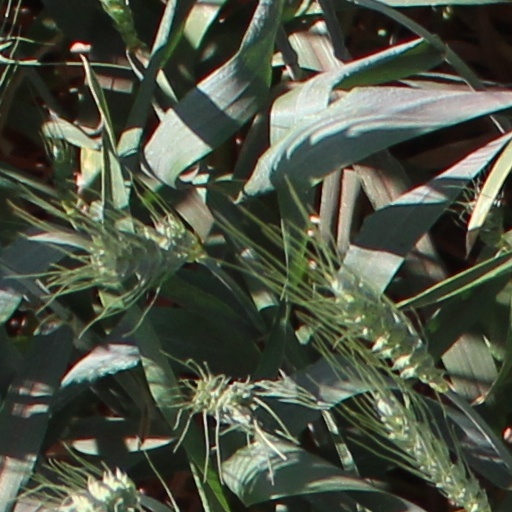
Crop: wheat